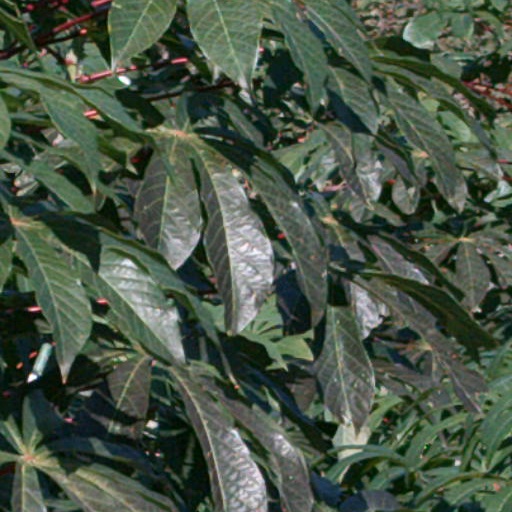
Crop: cassava